Victory Road (2004)

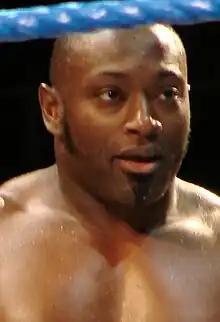
Monty Brown won the first-ever Monster's Ball match at Victory Road.

The third match was a lucha libre midget match between Mascarita Sagrada and Piratita Morgan. Sagrada won the match when he pinned Morgan with a small package.